Dalgarven Mill – Museum of Ayrshire Country Life and Costume

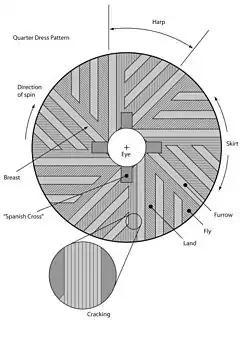
The basic anatomy of a millstone. Note that this is a runner stone. A bedstone would not have the "Spanish Cross" into which the supporting mill rind fits.

Thirlage was the feudal law by which the laird (lord) could force all those farmers living on his lands to bring their grain to his mill to be ground. Additionally they had to carry out repairs on the mill, maintain the lade and weir as well as conveying new millstones to the site. The width of some of the first roads was determined by the requirements of at least two people on either side of a millstone with a wooden axle called a 'mill-wand'.